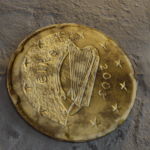
Coin value: 20cents
Country: ie
Edition: standard